Nuthurst

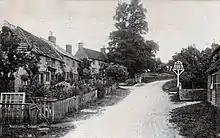
Nuthurst village in the early 20th century

By 1861, in parish land that had reduced by 200 acres to , the population was 767. Nuthurst parish poor law provision was then under the Horsham Union, formed in 1835 to concentrate the poor relief of ten Horsham district parishes.